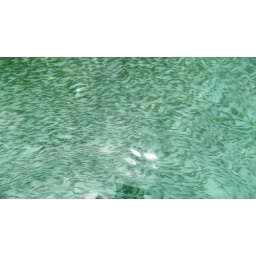
Swimming with schools of fish on our beach outside our house in Boracay